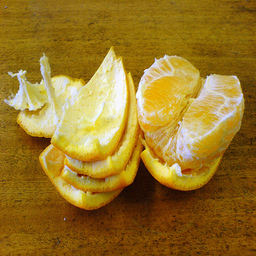
Label: Orange